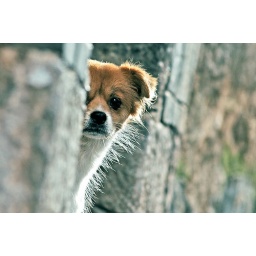
Straying dog in side street of Lijiang, China